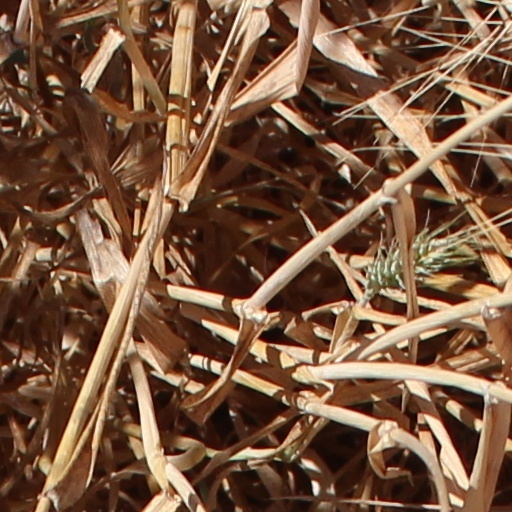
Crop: wheat